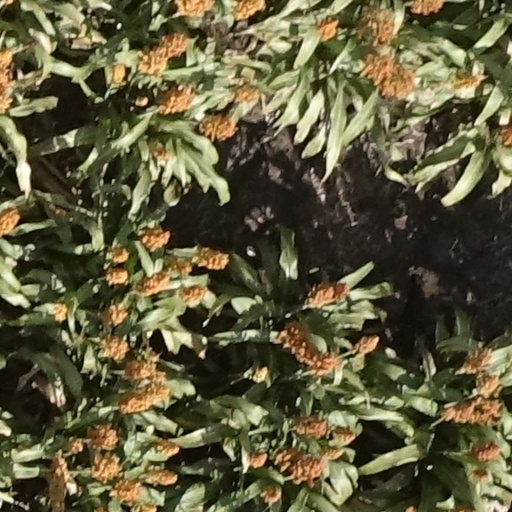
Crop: sorghum